Lui è peggio di me

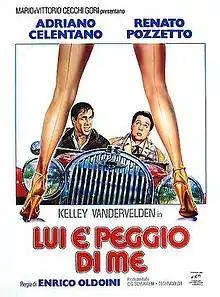
Italian theatrical release poster by Renato Casaro

Lui è peggio di me ("He is worse than me") is a 1984 Italian comedy film directed by Enrico Oldoini.